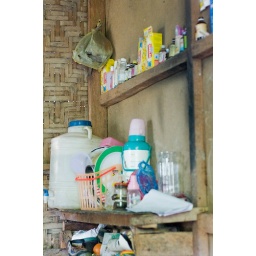
The house has one shelf, above the shelf are a curiously large number of children's medicine bottles.